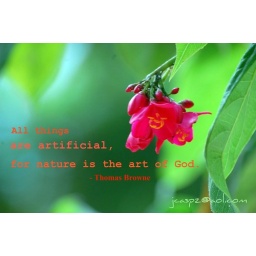
I was walking along the beach somewhere in the south of Cebu and spotted this flower.